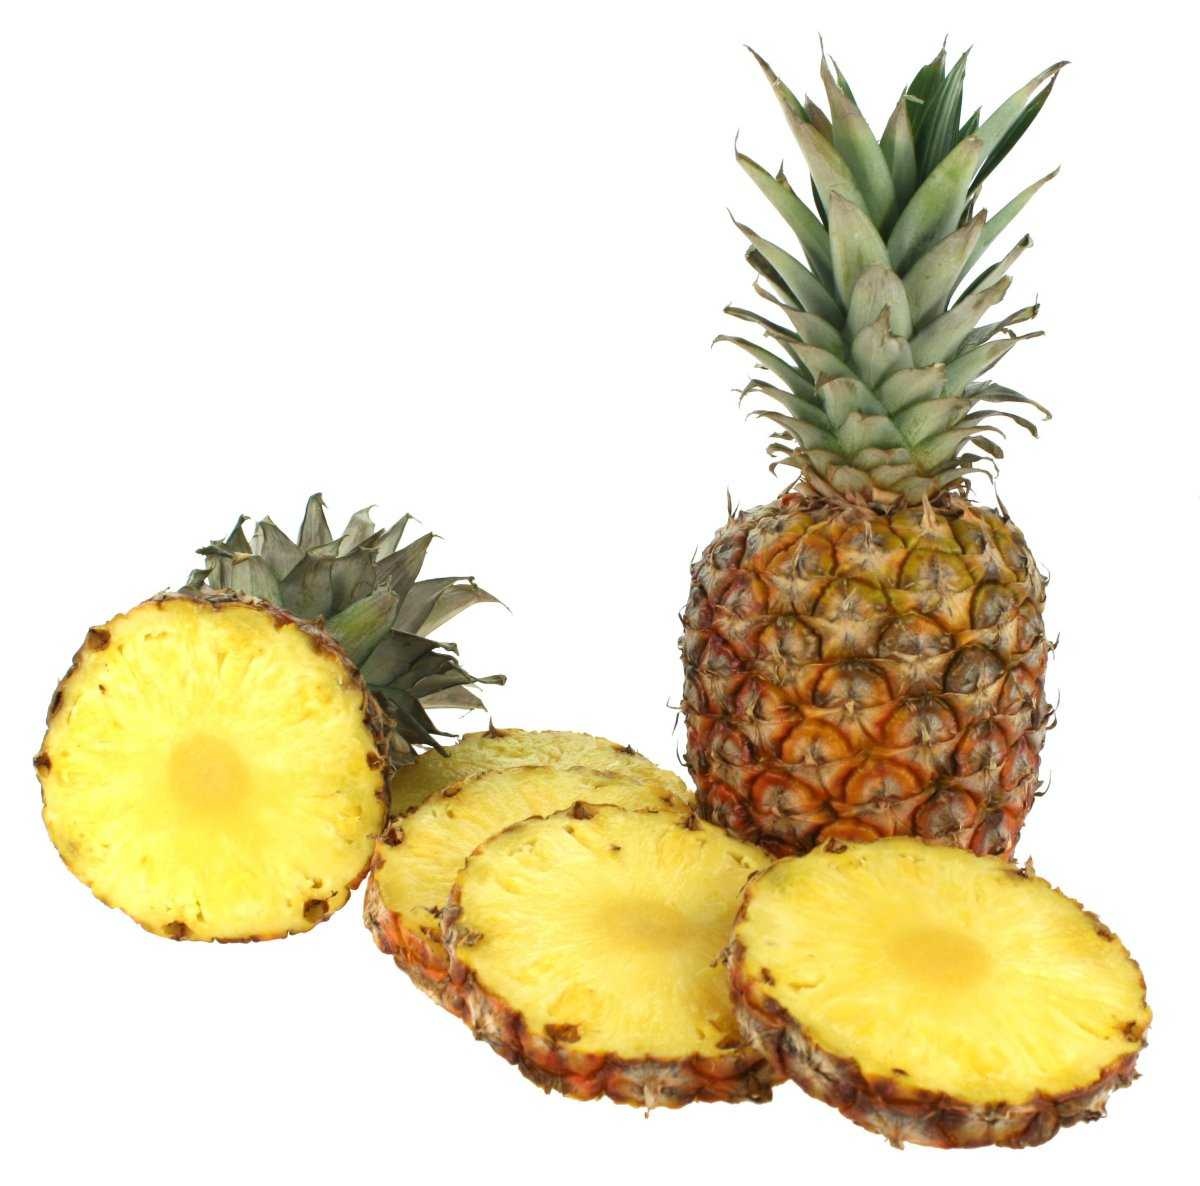
Label: Pineapple